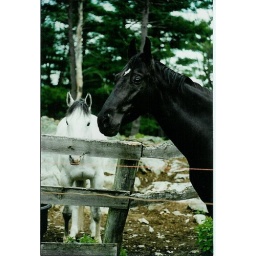
Horses in black & white